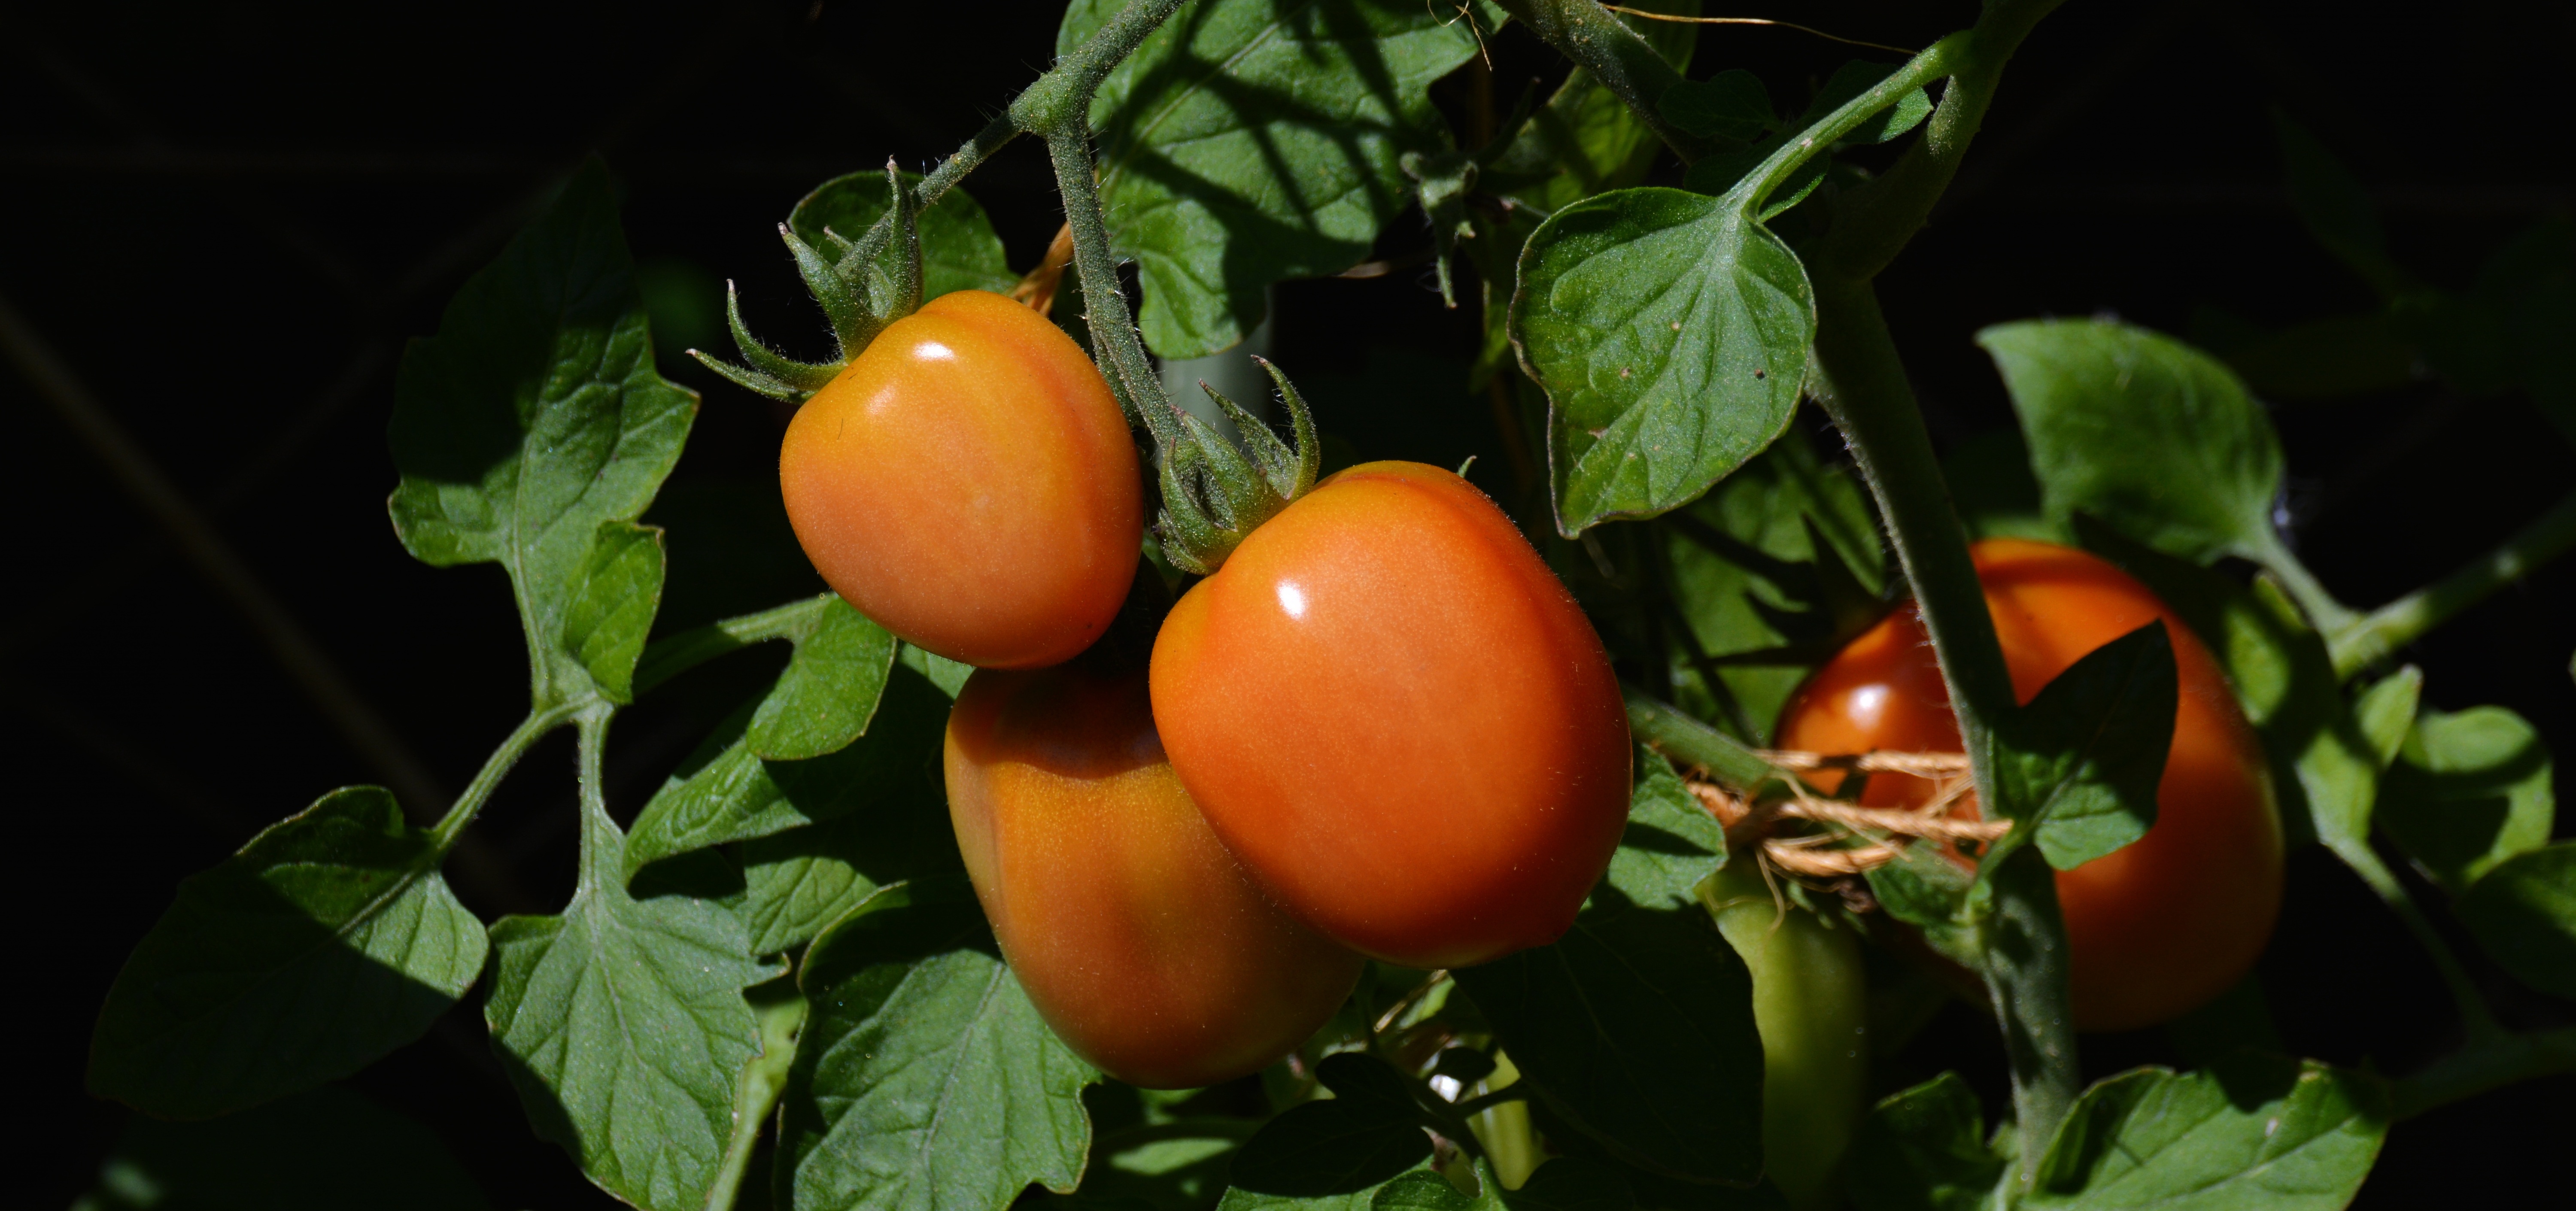
plant, fruit, flower, food, harvest, produce, vegetable, grow, garden, tomato, peppers, tomatoes, citrus, vegetable garden, flowering plant, vegetable growing, nachtschattengew chs, panicle, tomato breeding, tomato shrub, bush tomatoes, home garden, tomatenrispe, roma tomatoes, land plant, potato and tomato genus